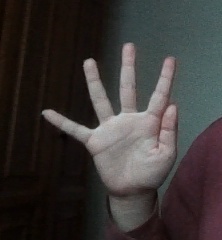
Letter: sheen